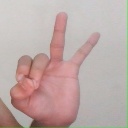
अक्षर: ण